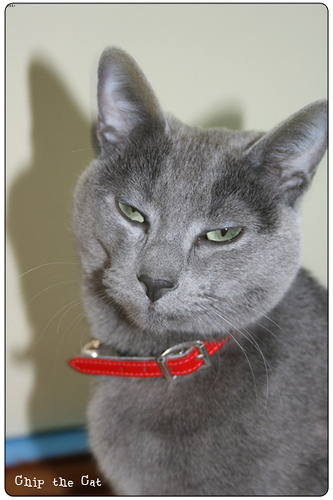
Animal: cat
Breed: russian_blue